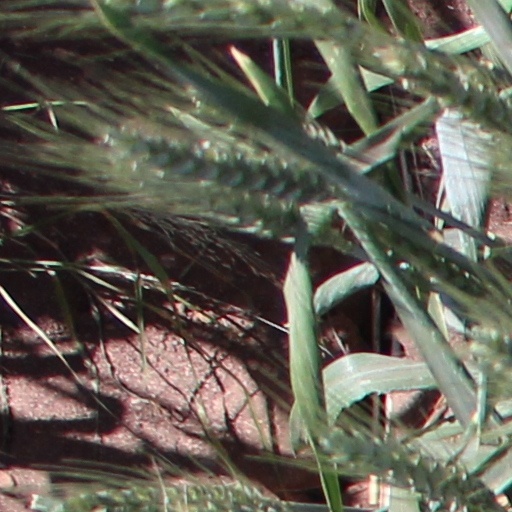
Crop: wheat